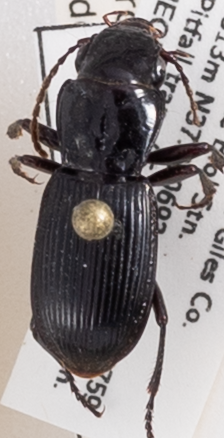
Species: Pterostichus rostratus
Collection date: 2018-06-05
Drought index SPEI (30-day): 0.552
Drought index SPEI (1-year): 0.47
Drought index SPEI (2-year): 0.63